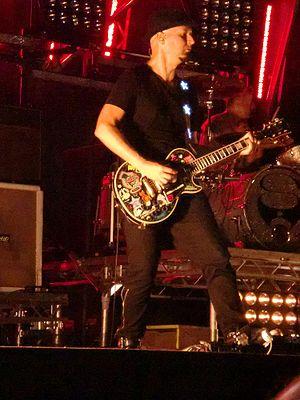
Skunk Anansie est un groupe de rock alternatif britannique, originaire de Londres, en Angleterre, formé en 1994 dont le membre le plus remarquable est la chanteuse au crâne rasé, Deborah Dyer qui est accompagnée d’Ace à la guitare, Cass à la basse et Mark Richardson à la batterie. Il est dissous en 2001 après avoir sorti trois albums — Paranoid and Sunburnt, Stoosh, et Post Orgasmic Chill — qui ont connu le succès dans toute l'Europe. Le groupe se reforme en 2009, et sort trois autres albums studio, — Wonderlustre, Black Traffic et Anarchytecture —, ainsi qu'un album en concert.